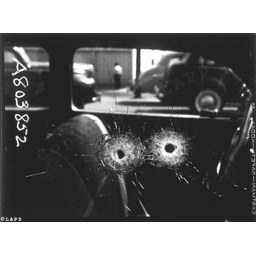
LAPD photo detail of two bullet holes in car window 1942